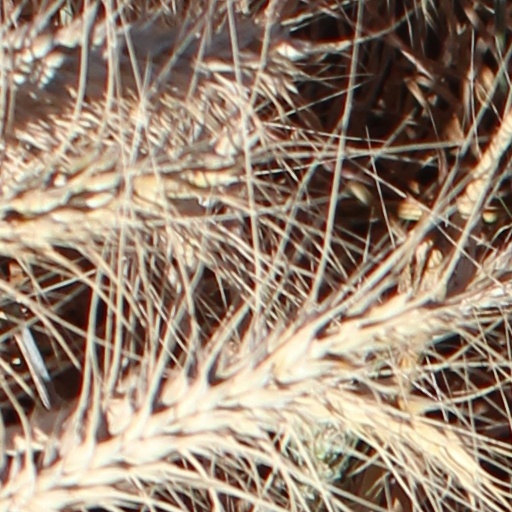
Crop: wheat